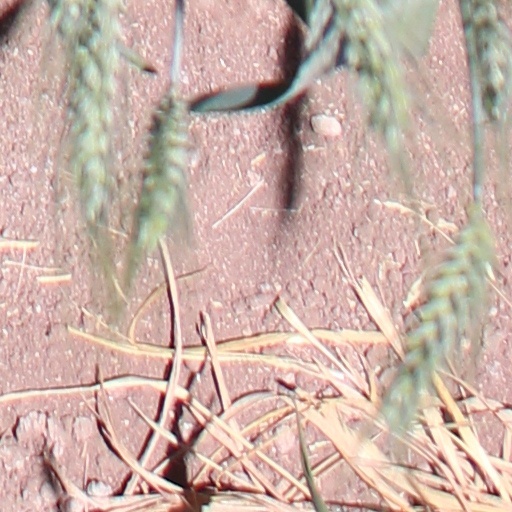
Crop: wheat